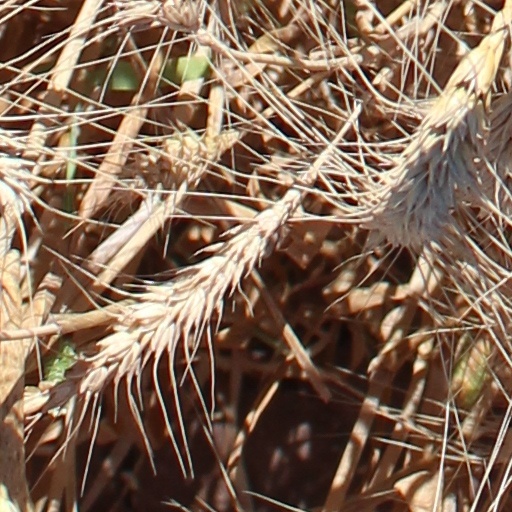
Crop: wheat